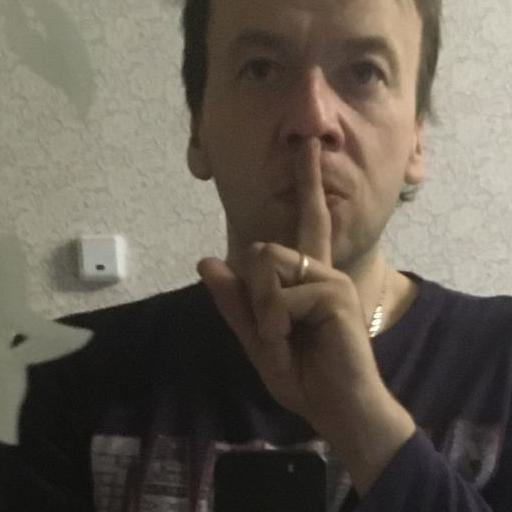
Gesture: mute